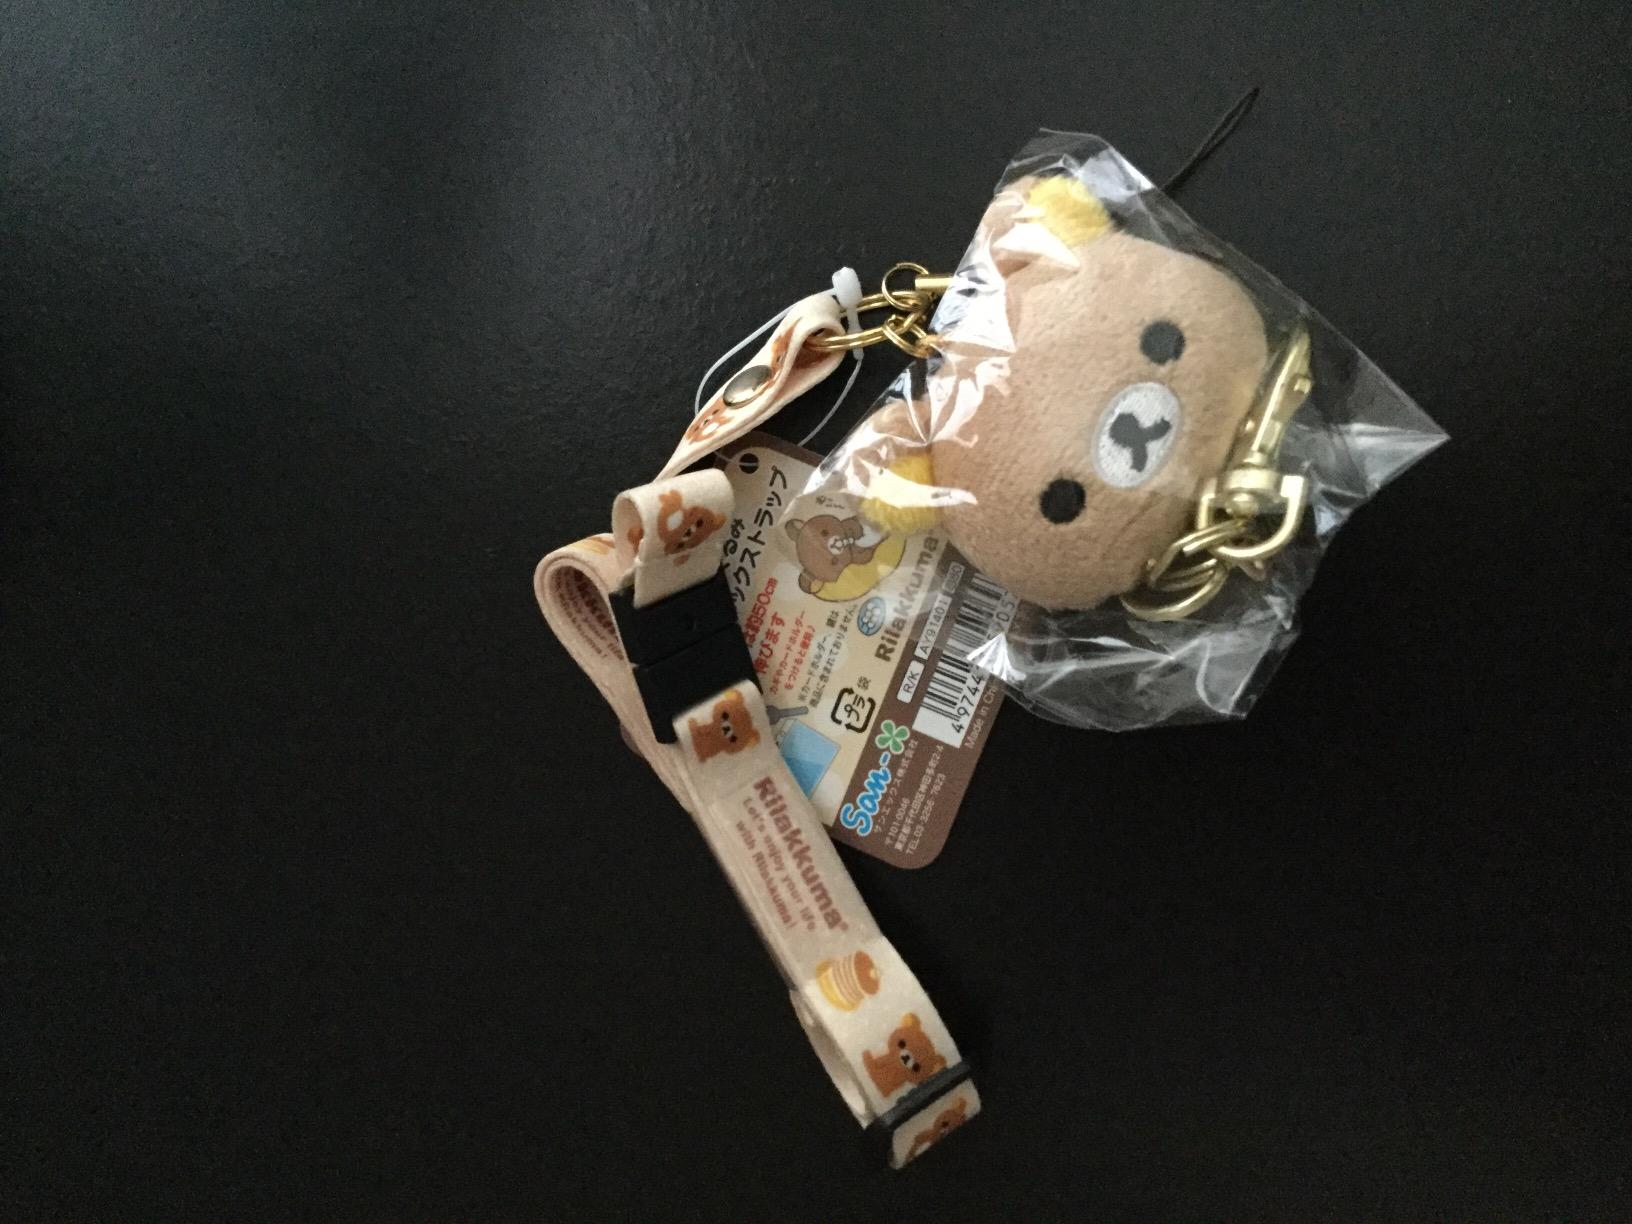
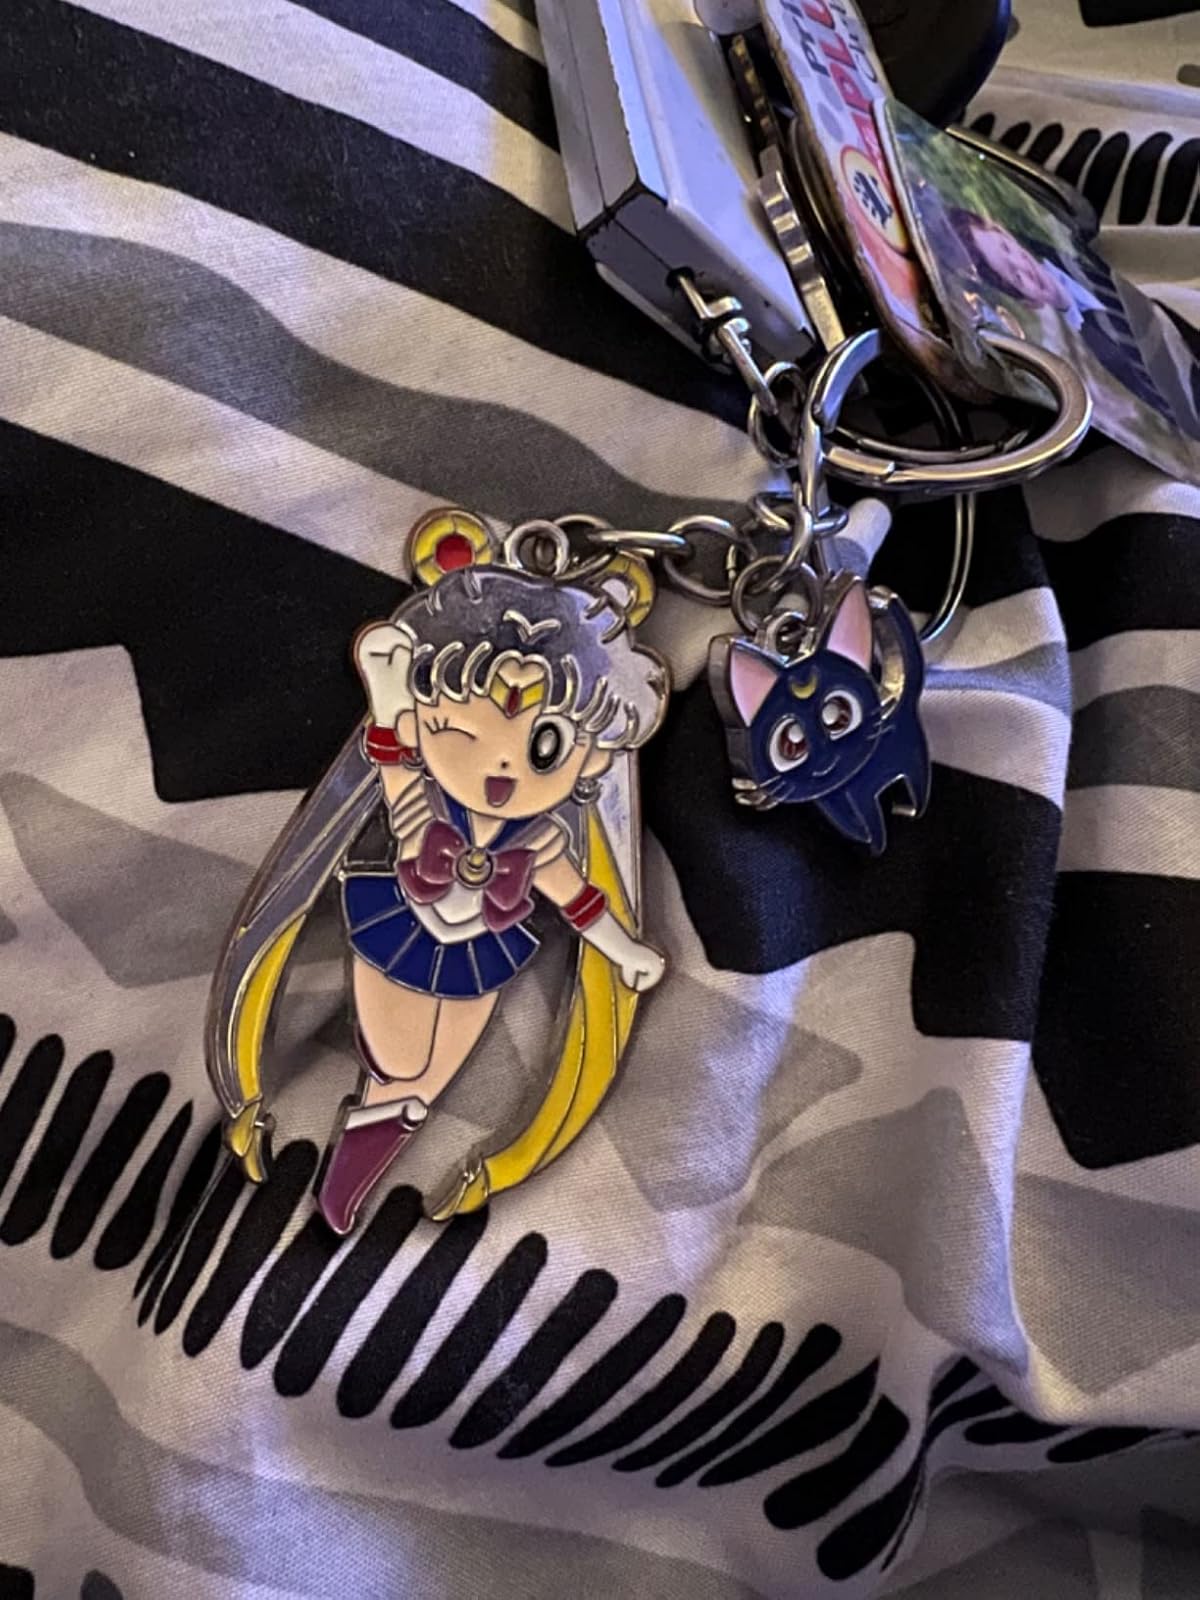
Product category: accessories_keychain
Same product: no